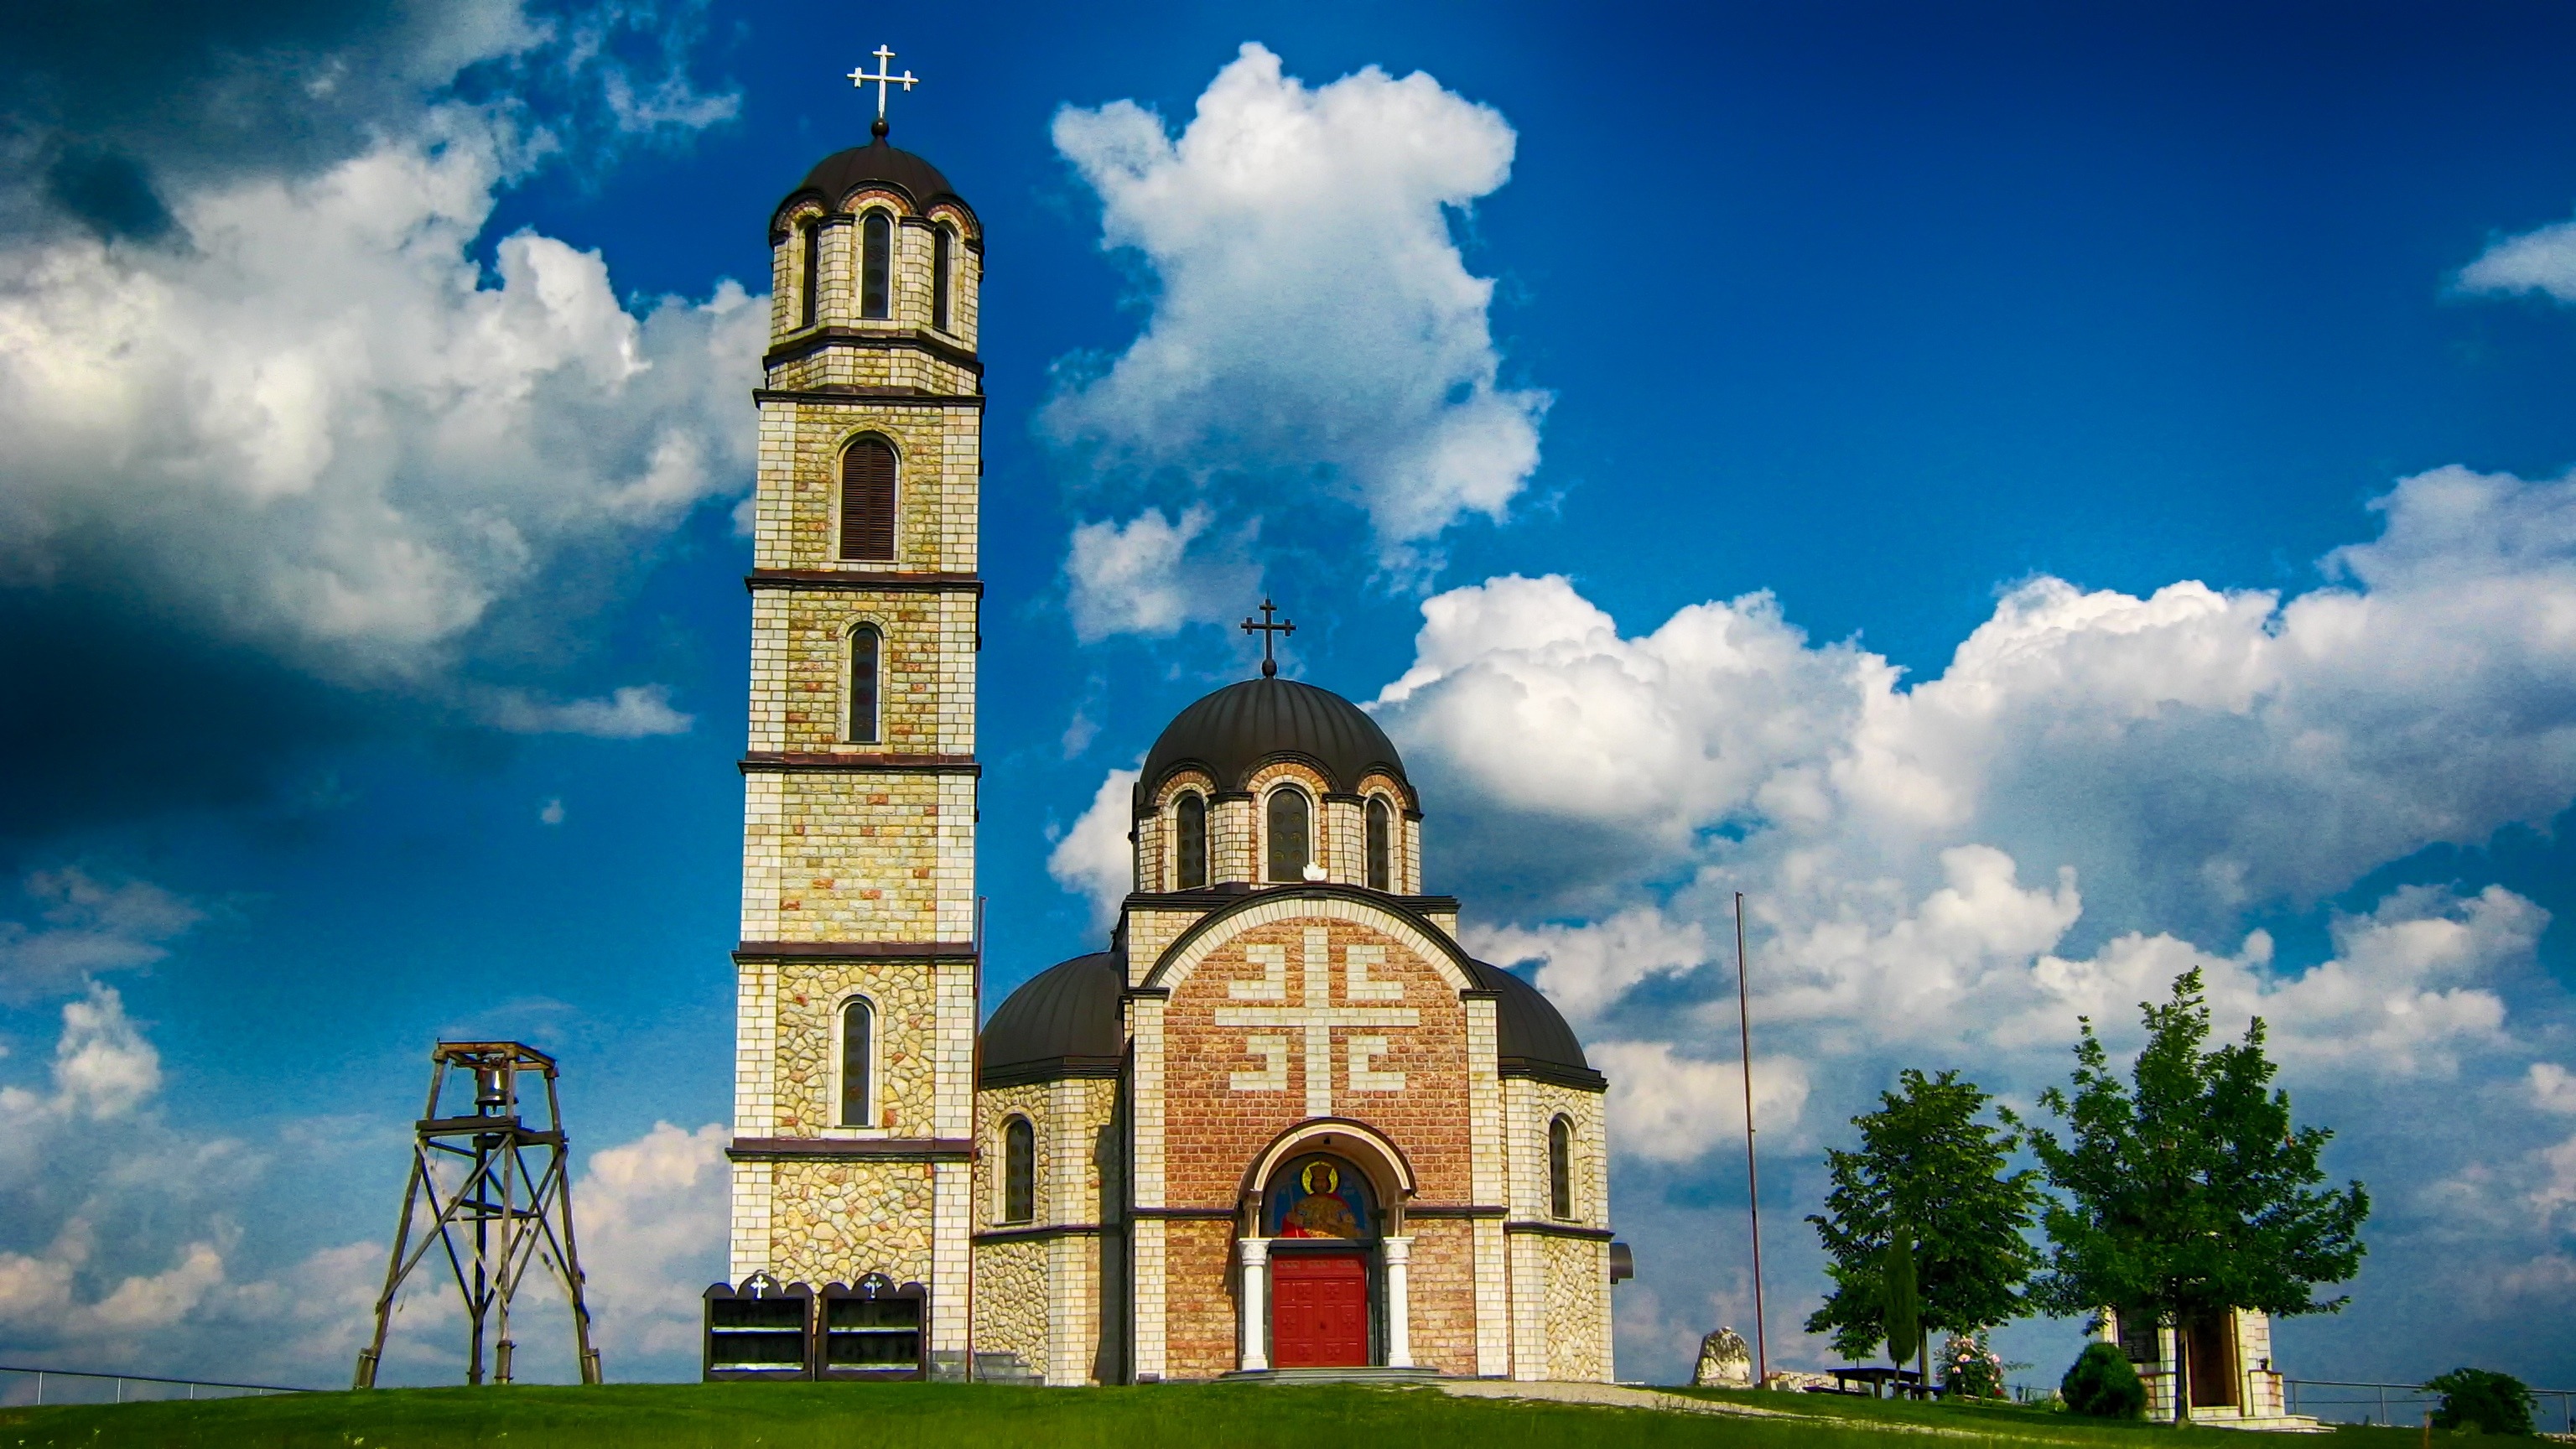
landscape, nature, sky, skyline, building, tower, religion, landmark, church, cathedral, chapel, place of worship, bell tower, outside, hdr, clouds, serbia, faith, steeple